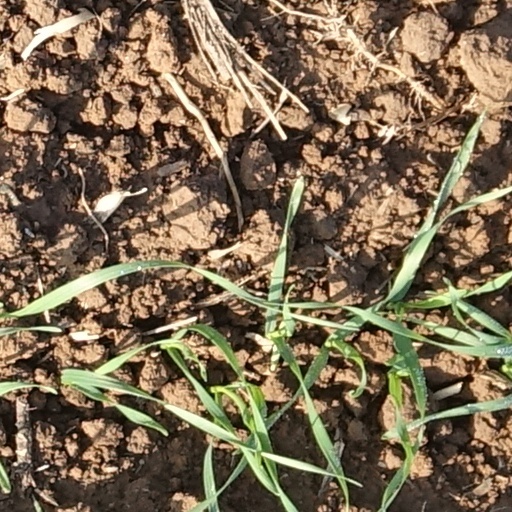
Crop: wheat